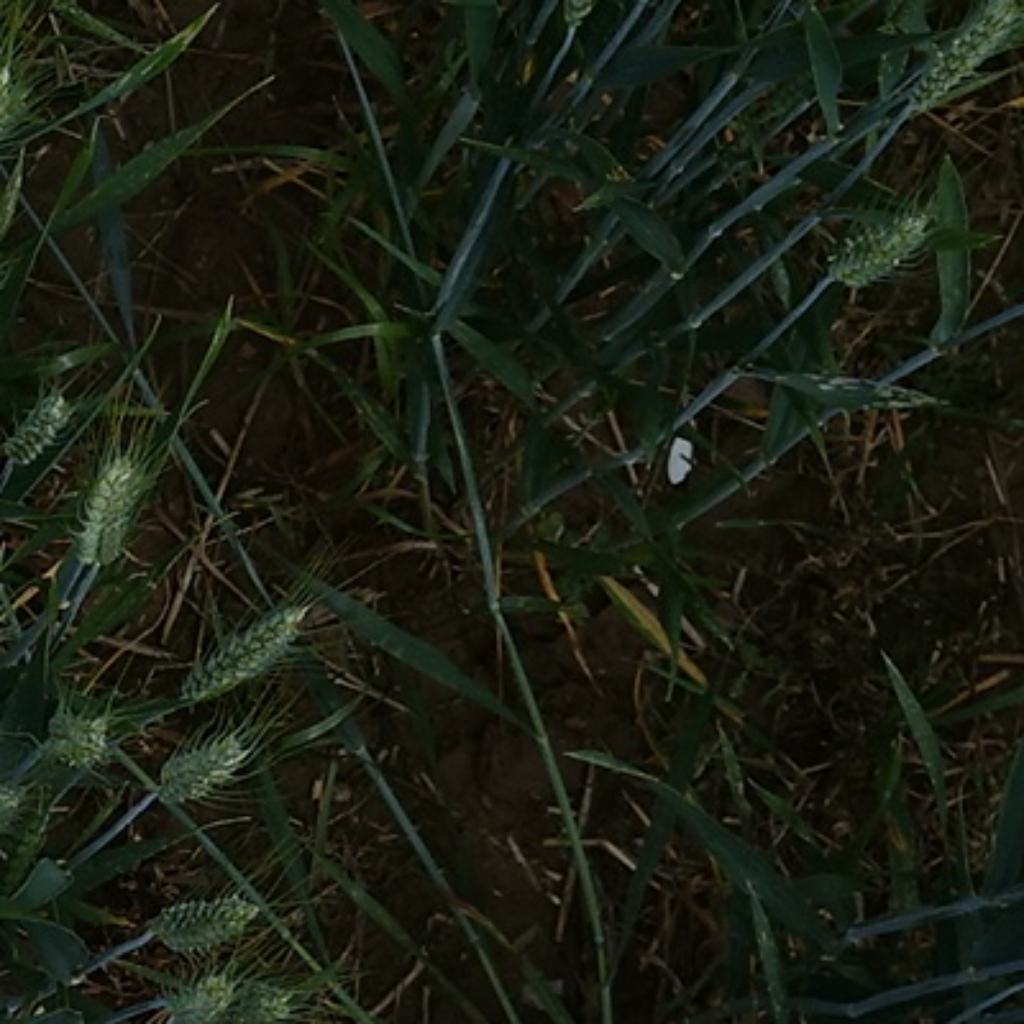
Country: France
Location: VLB
Wheat development stage: Filling